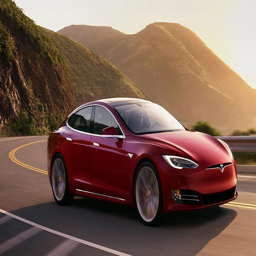
electric cars are a thing of the past